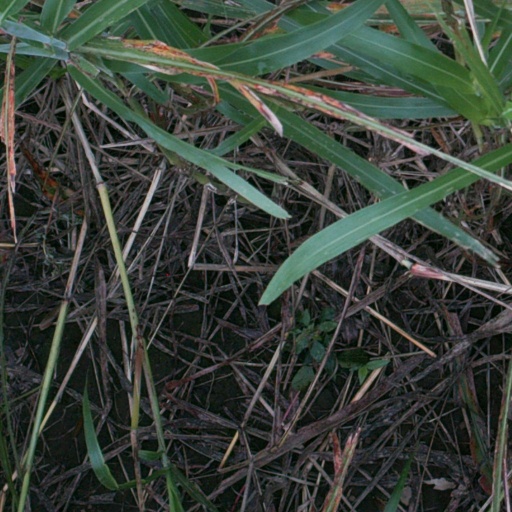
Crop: sorghum